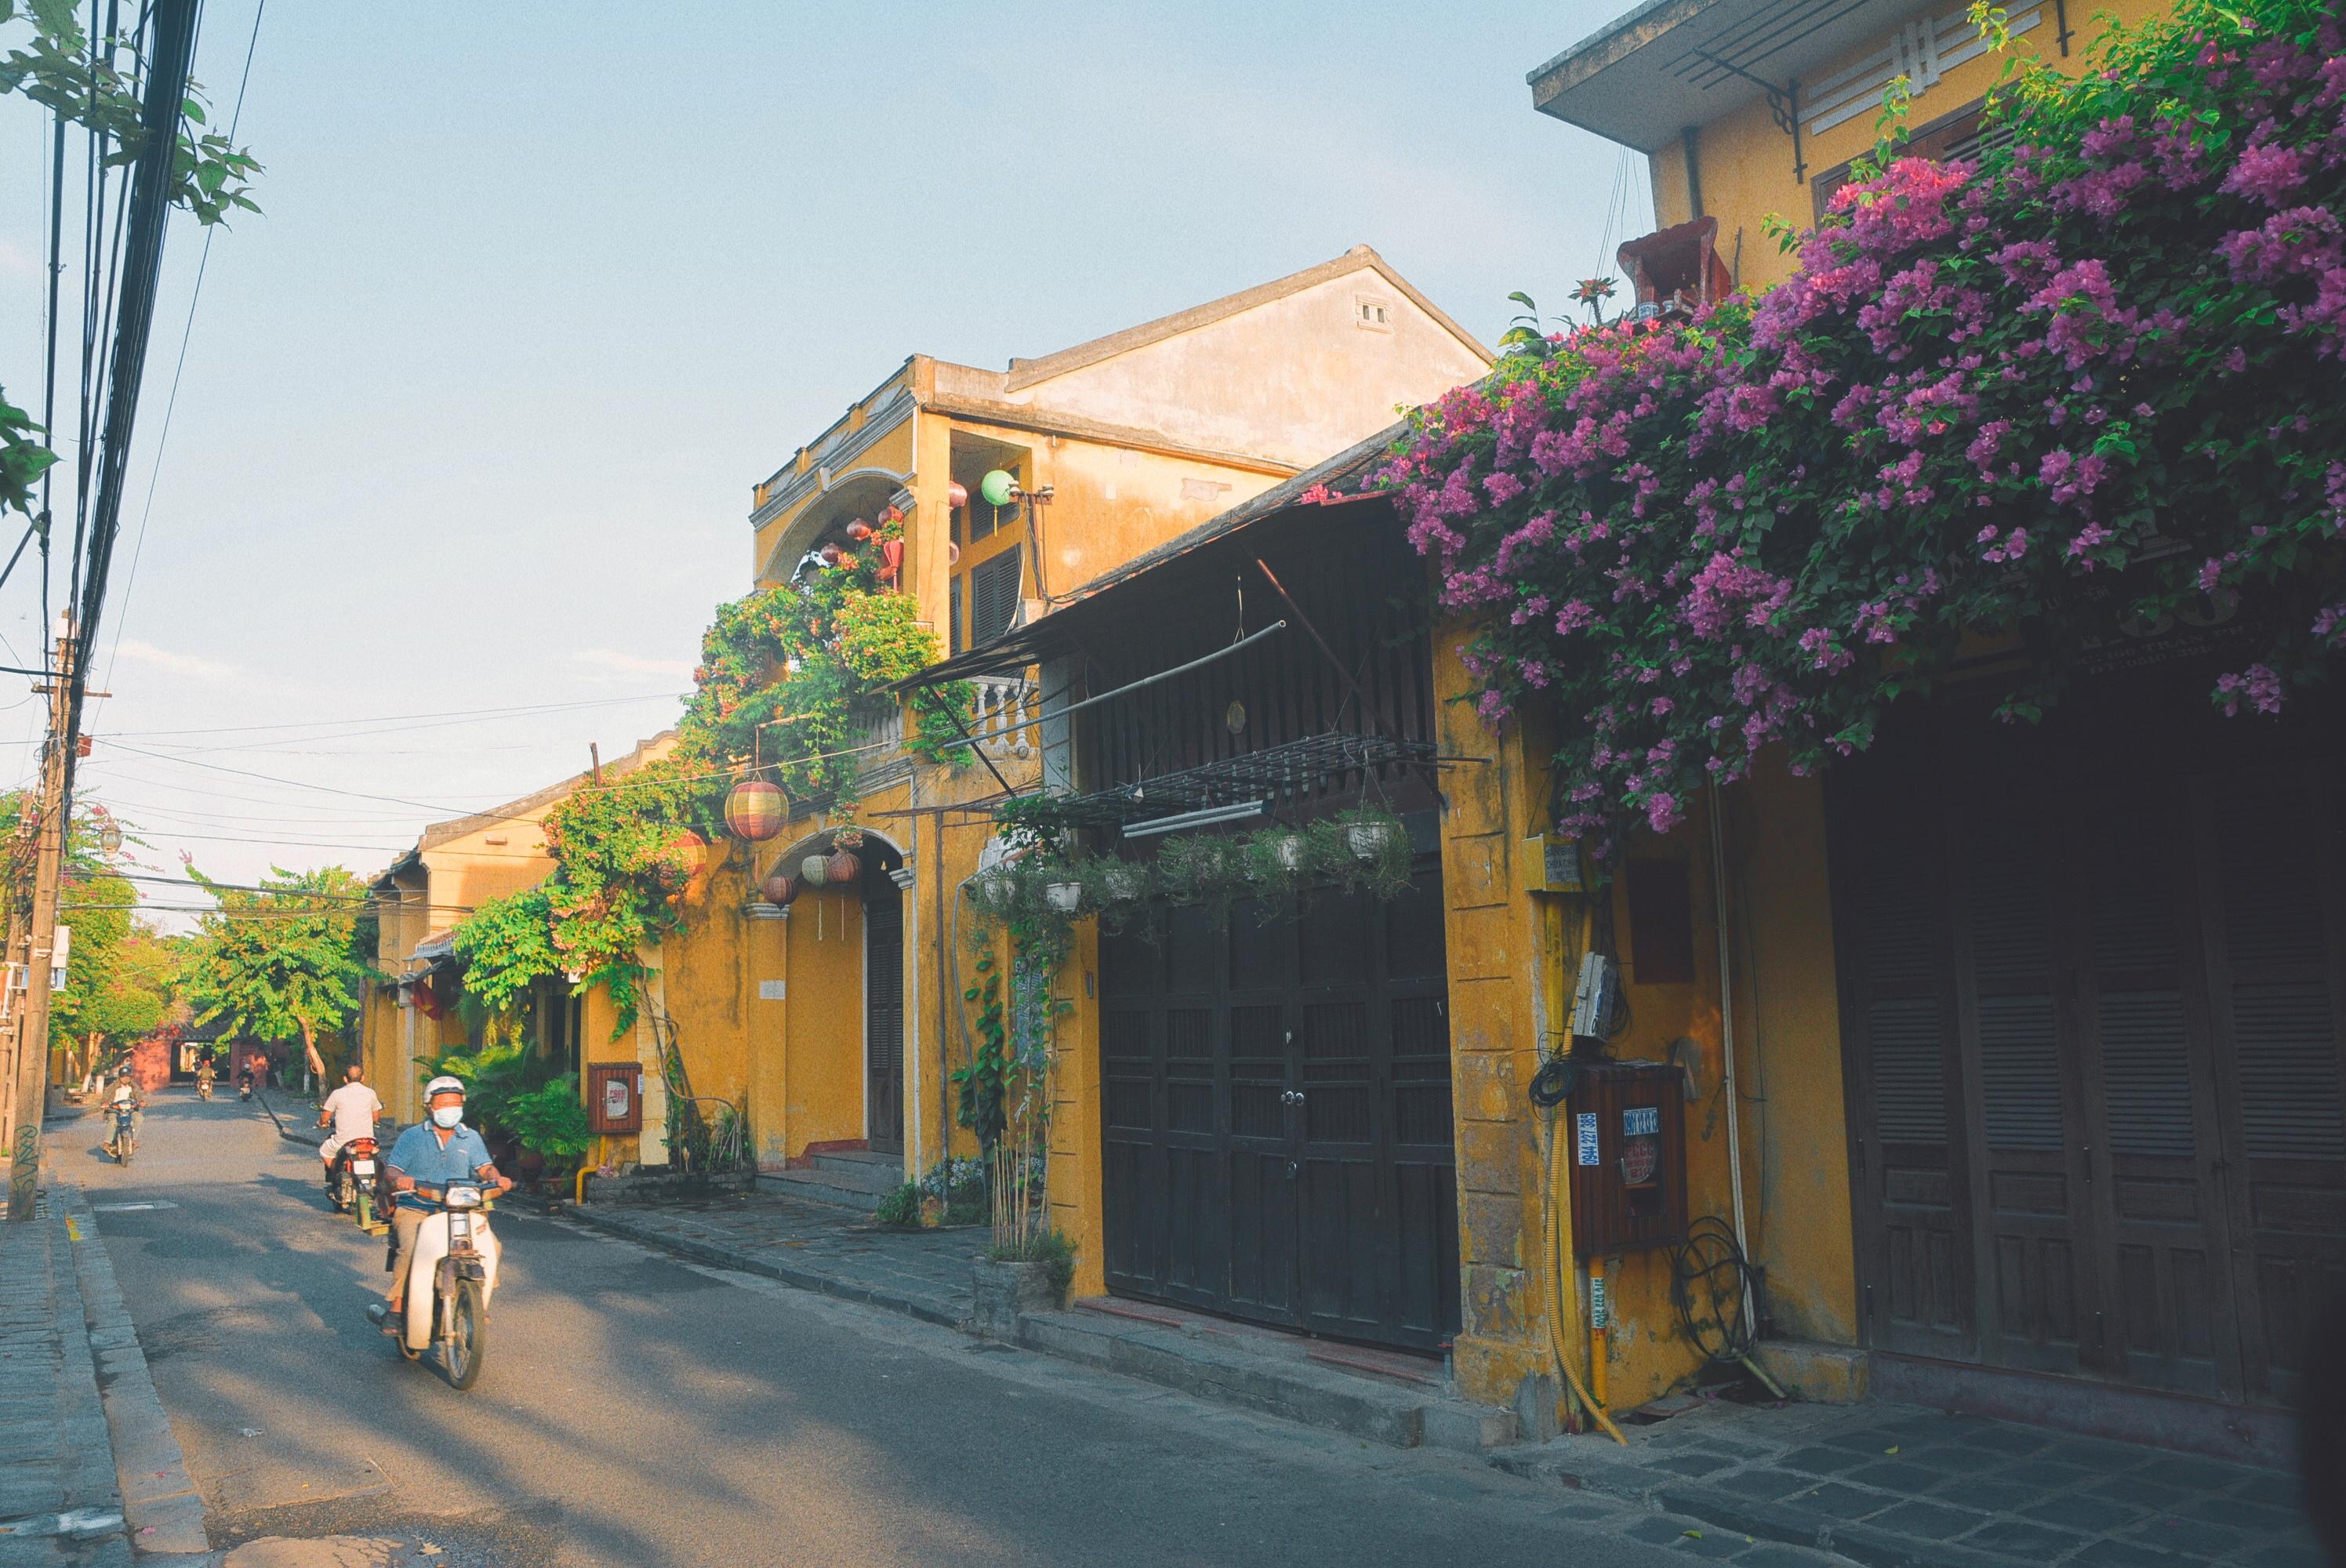
đây là hình ảnh chụp ở bên trong của một con phố